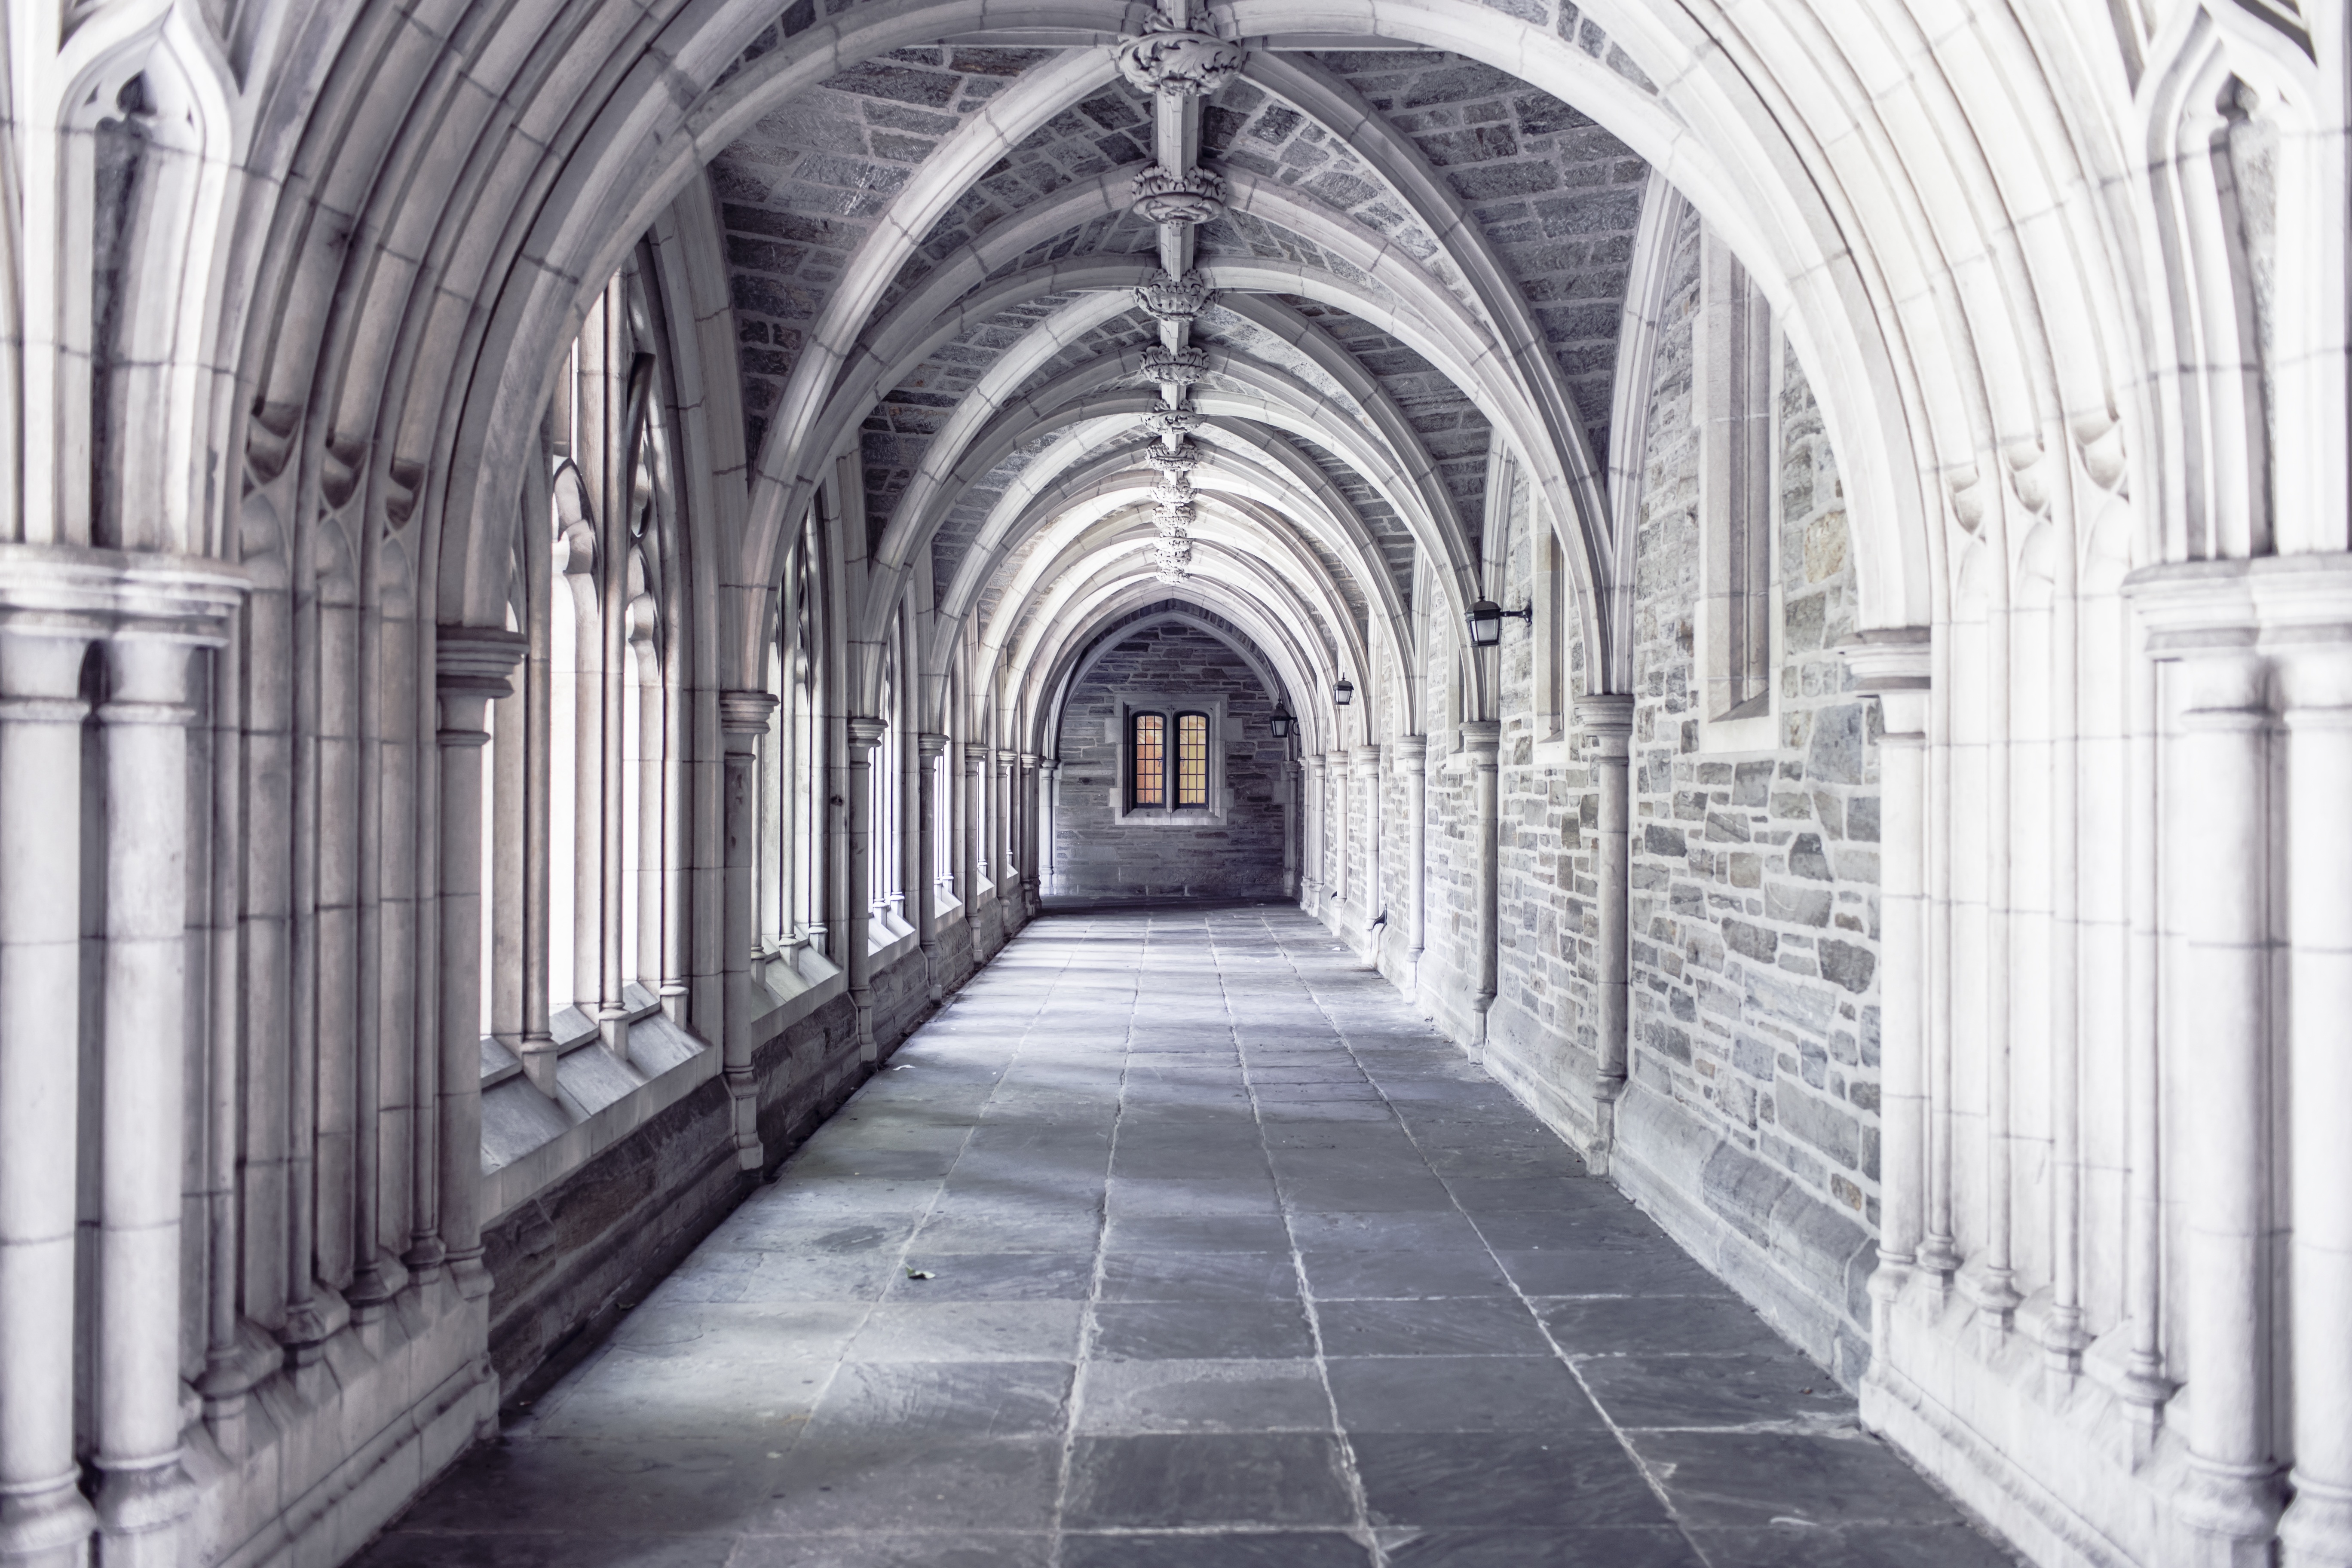
architecture, building, arch, ceiling, cathedral, place of worship, aisle, stones, arches, monastery, walls, bricks, symmetry, hallway, arcade, abbey, gothic architecture